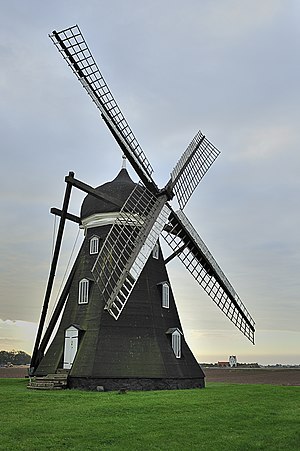
Skegrie mölla
Skegrie Vindmølle
Skegrie mölla eller Skegrie väderkvarn, er en vindmølle i Skegrie i Trelleborgs kommun i det sydlige Skåne.